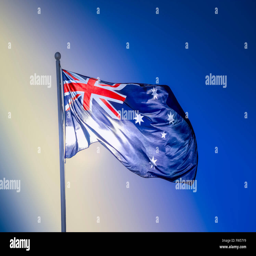
national flag waving in the wind